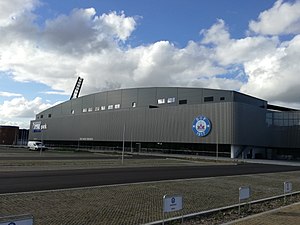
Jysk Park / Kapacitet
JYSK Park Silkeborg Hovedindgangen set fra parkeringspladsen
Jysk Park er et fodboldstadion i Silkeborg. Stadionet er hjemmebane for Silkeborg IF og har plads til 10.000 tilskuere. Byggeriet af JYSK park gik i gang i 2015 og færdiggjordes sommeren 2017. Det blev indviet den 31. juli 2017 i en kamp mellem Silkeborg IF og AGF.